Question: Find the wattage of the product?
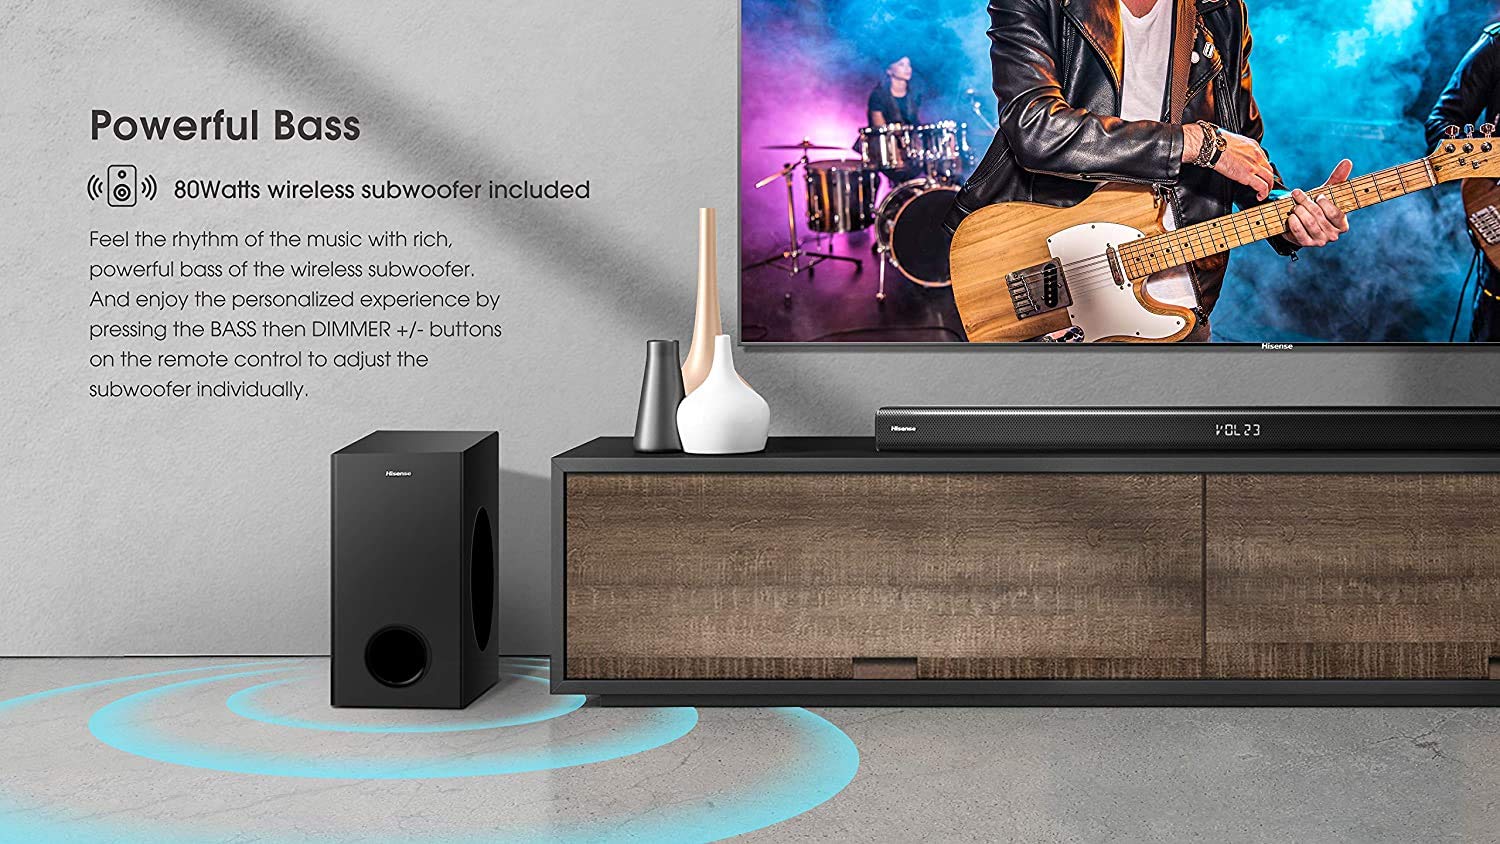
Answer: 80.0 watt